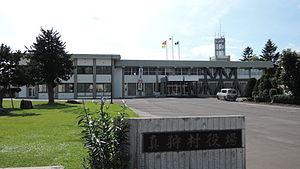
Makkari est un village du district d'Abuta, situé dans la sous-préfecture de Shiribeshi, sur l'île de Hokkaidō, au Japon.